Basmala

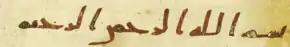

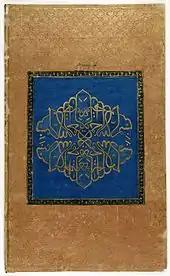
Mughal-era calligraphy

The Basmala or (also known by its opening words ; , "In the name of God") it is an Islamic phrase meaning “In the name of God, the Most Gracious, the Most Merciful”. It is one of the most important phrases in Islam and it is frequently recited by Muslims before performing daily activities and religious practices, including prayer and any task where you wish to have succes and protection from harm in what you do. The Bismilah used as the Tasmiyah, which refers specifically to saying doing a task. Some pronounce the phrase incorrectly as Basmalah but in the Hausa language it actually is pronounced Bis-mil-llah (Hausa English Translations). The phrase Bismillah is usually used at the start of the recitation of verses or surahs from the Qur'an, and also used commonly used at the beginning of daily activities, such as eating, traveling, or slaughtering animals to make the meat halal.